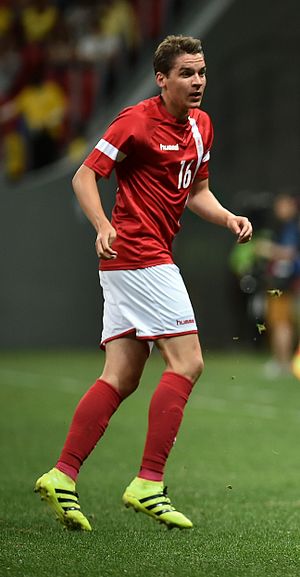
Robert Skov
Robert Skov er en dansk fodboldspiller, der spiller for TSG 1899 Hoffenheim i den tyske Bundesliga. Hertil kom han fra FC København og tidligere fra Silkeborg I.F.. Skov spiller fortrinsvis højre kant.